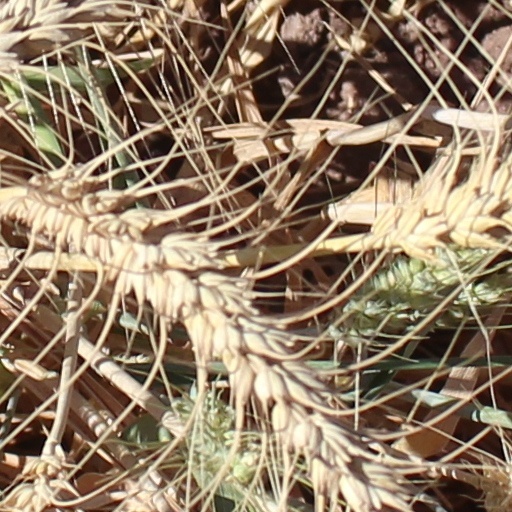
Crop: wheat